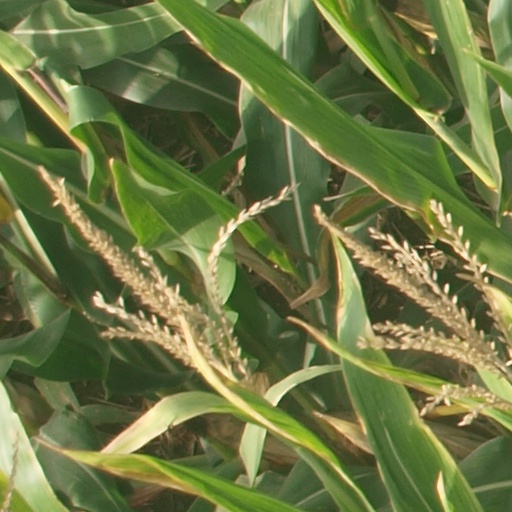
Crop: maize; corn